Great Texas Coastal Birding Trail

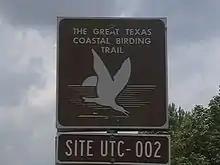
A road sign for the trail system in Newton County

The Texas coast has been popular among bird watchers in the United States for decades. Located where the Central Flyway meets the Gulf Coast and the Mississippi Flyway, the region sees a large number of migrants; in addition, the southern part of the Texas coast is far enough south to host a number of tropical species. A 1991 American Birding Association (ABA) study by Roland Wauer showed that Texas was the top bird-watching destination in the United States for its members. In 1993 the Texas Parks and Wildlife Department began a $1.5 million project to develop public and private resources to utilize as bird sanctuaries and observation sites. The plan and the concept were largely developed by Ted Eubanks and Madge Lindsay. Site improvements included trail markers, trail development, boardwalks, observation stations, and many others. The goal was both to encourage environmental protection and to establish a tourism network that would benefit businesses throughout the Texas Gulf Coast region catering to ecotourists.